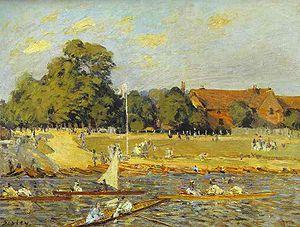
Les Régates à Molesey près de Hampton Court est un tableau impressionniste d'Alfred Sisley. Il se trouve actuellement au musée d'Orsay au 2ᵉ étage dans la section 32 et a été acquis en 1894 par legs du peintre et collectionneur Gustave Caillebotte.